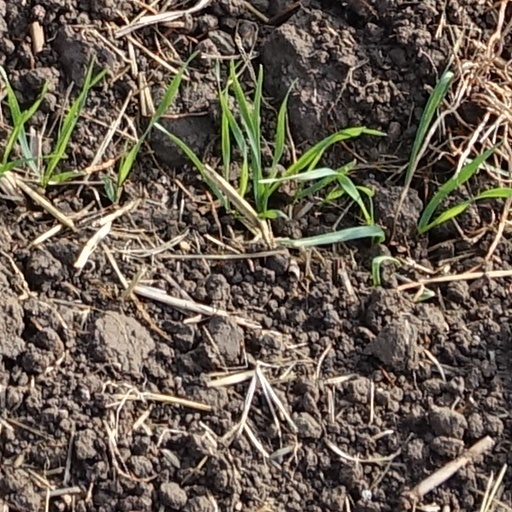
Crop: wheat